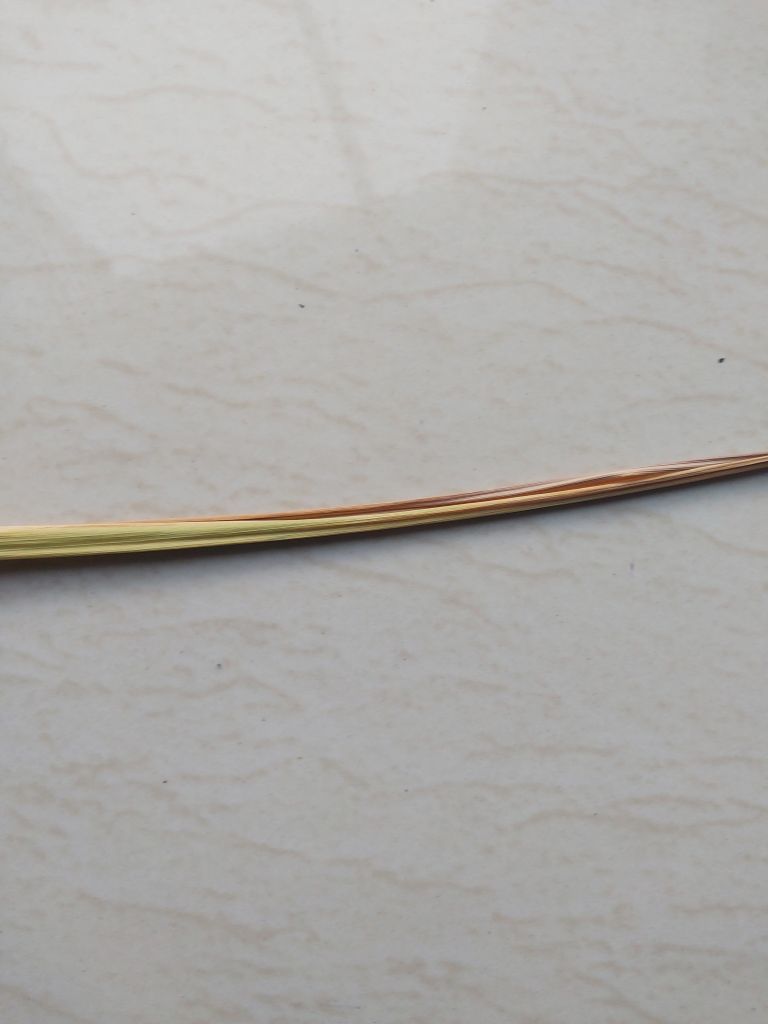
Label: Yellow Leaf